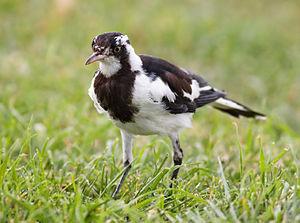
Les Grallinidae sont une famille obsolète qui regroupait des passereaux dont les études génétiques ont montré qu'ils n'étaient pas apparentés.